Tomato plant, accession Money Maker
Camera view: tilt-top (135 deg); turntable rotation: 180 degrees
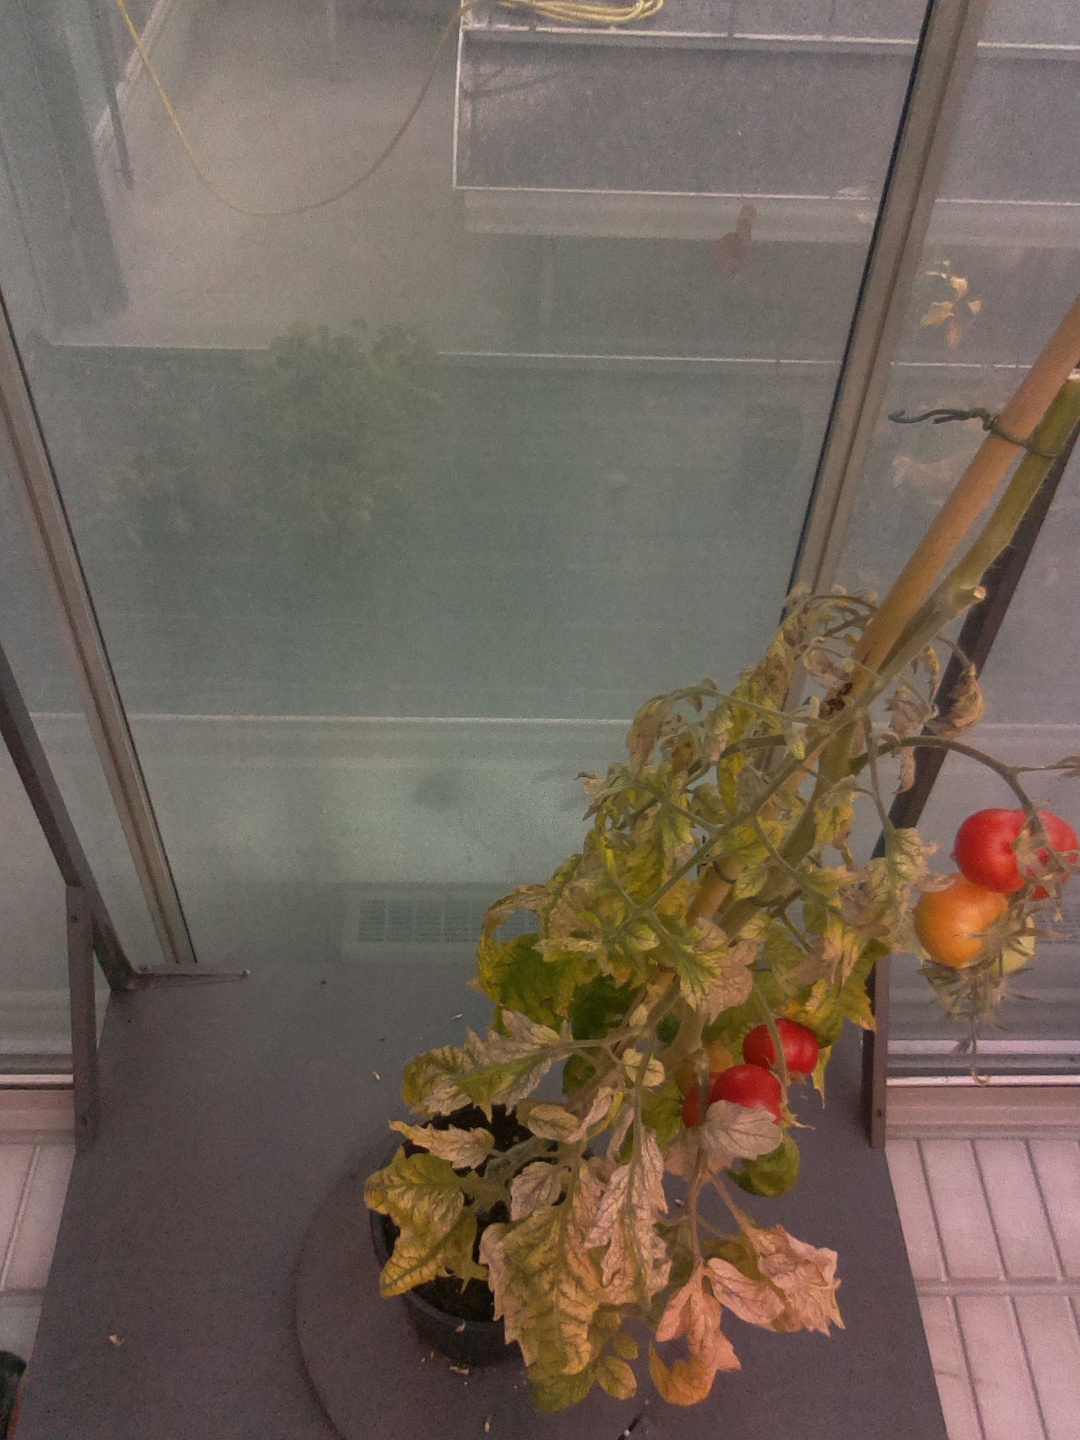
BBCH growth stage 88: 80%-90% of fruits show typical fully ripe color